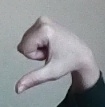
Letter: waw